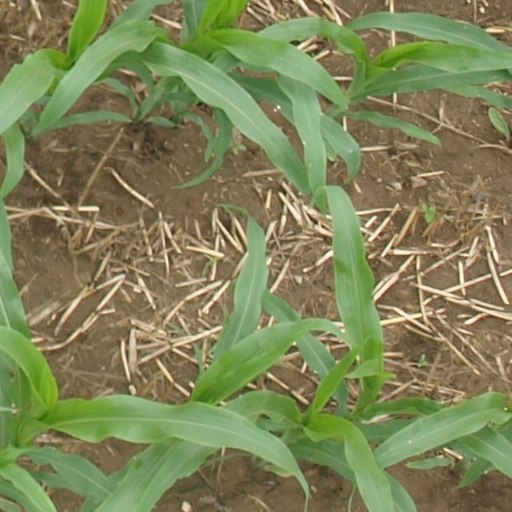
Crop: maize; corn